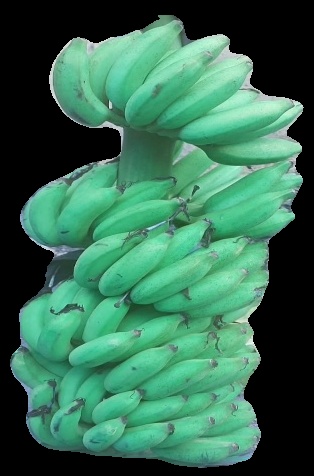
Variety: elakki-bale
Grade: grade2